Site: brandenburg
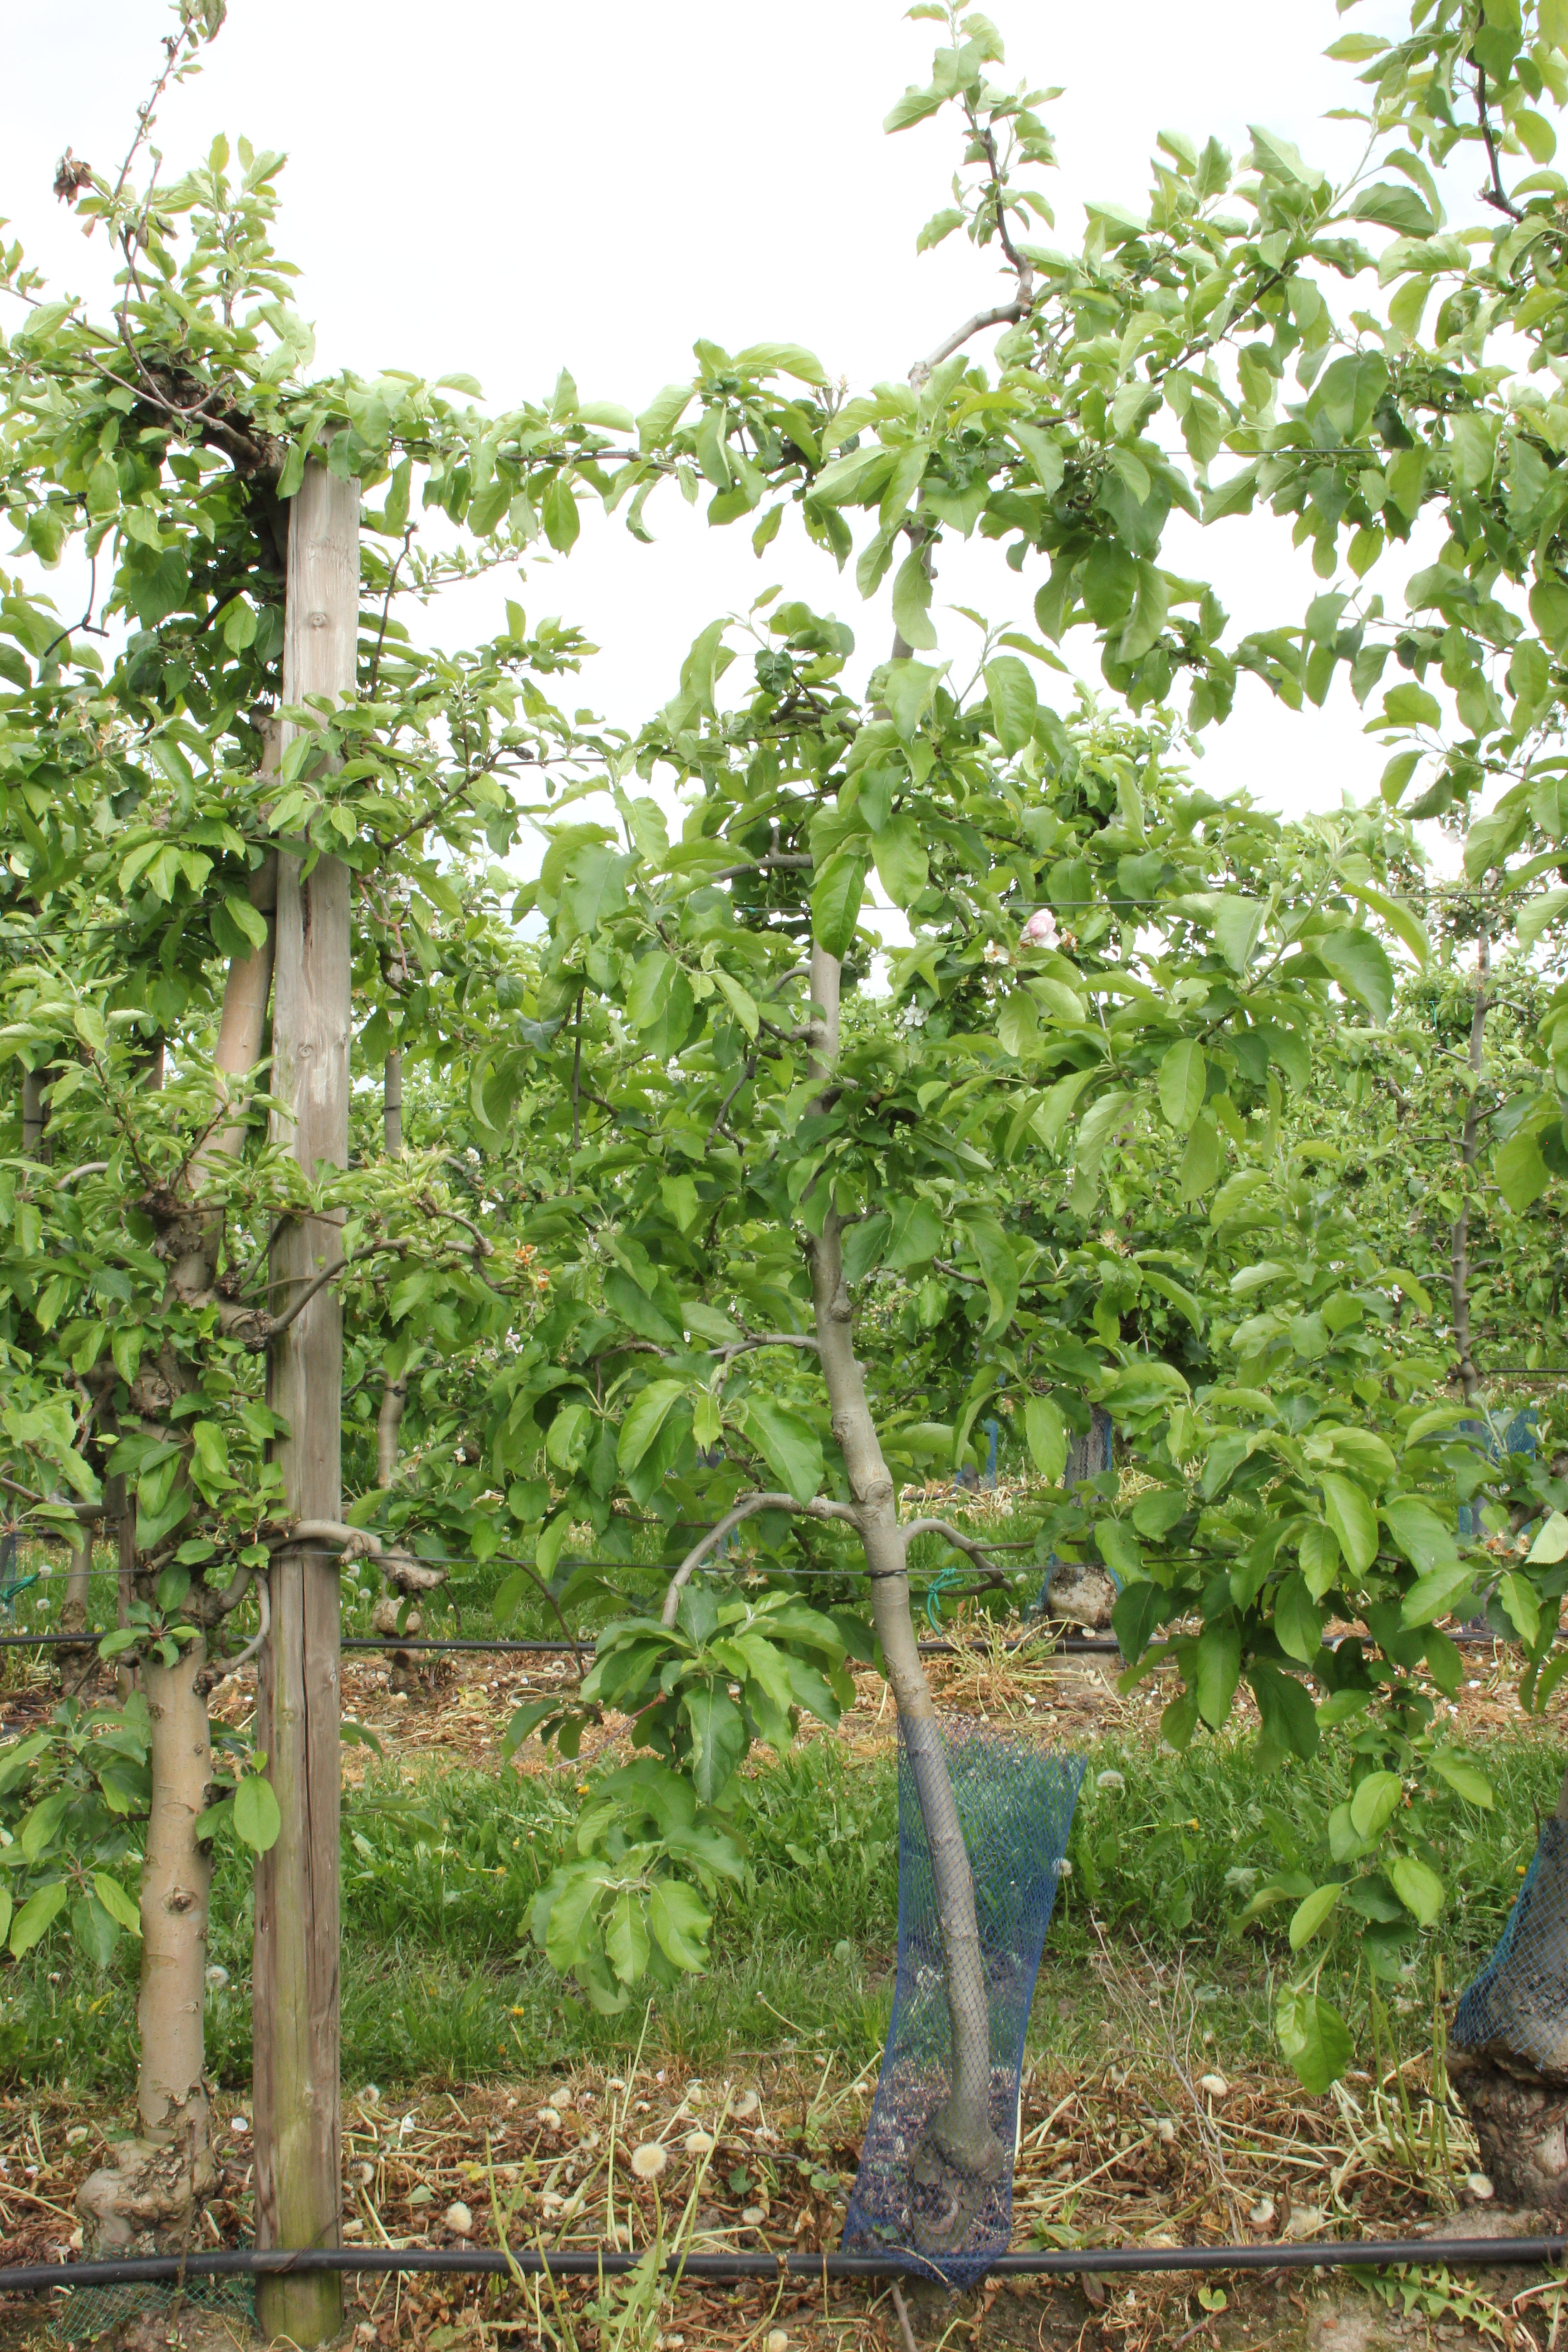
Growth stage (BBCH 67): Flowering